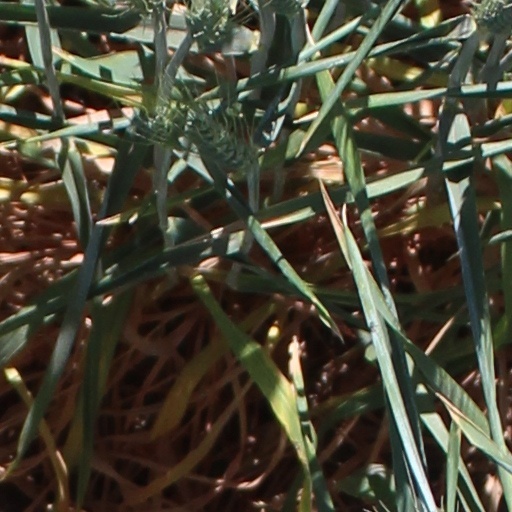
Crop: wheat